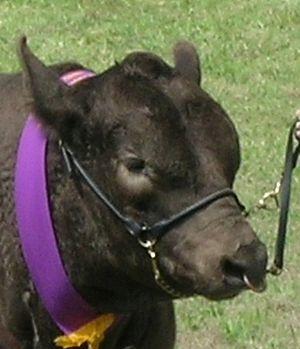
Le licol, ou licou, est une pièce de harnachement pour les animaux domestiques. Il se place sur la tête de l'animal et permet ensuite d'avoir une prise pour tenir la bête, et ainsi la conduire ou encore l'attacher. Les licols sont généralement fabriqués en matières synthétiques ou en cuir, dans ce dernier cas, ils demandent un entretien régulier pour ne pas se dessécher et risquer de se craquer. Il est aussi possible de fabriquer un licol à partir d'une corde, une technique fréquemment employée par les vachers, cow-boys et bergers.